Kensington (band)

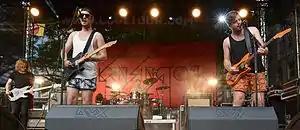
Kensington performing in 2015

Kensington is a Dutch rock band from Utrecht that was formed in 2005. The band consists of lead vocalist Jason Dowd, guitarist Casper Starreveld, bassist Jan Haker and drummer Niles Vandenberg. The band has four number-one albums in the Netherlands and three Platinum-certified albums.